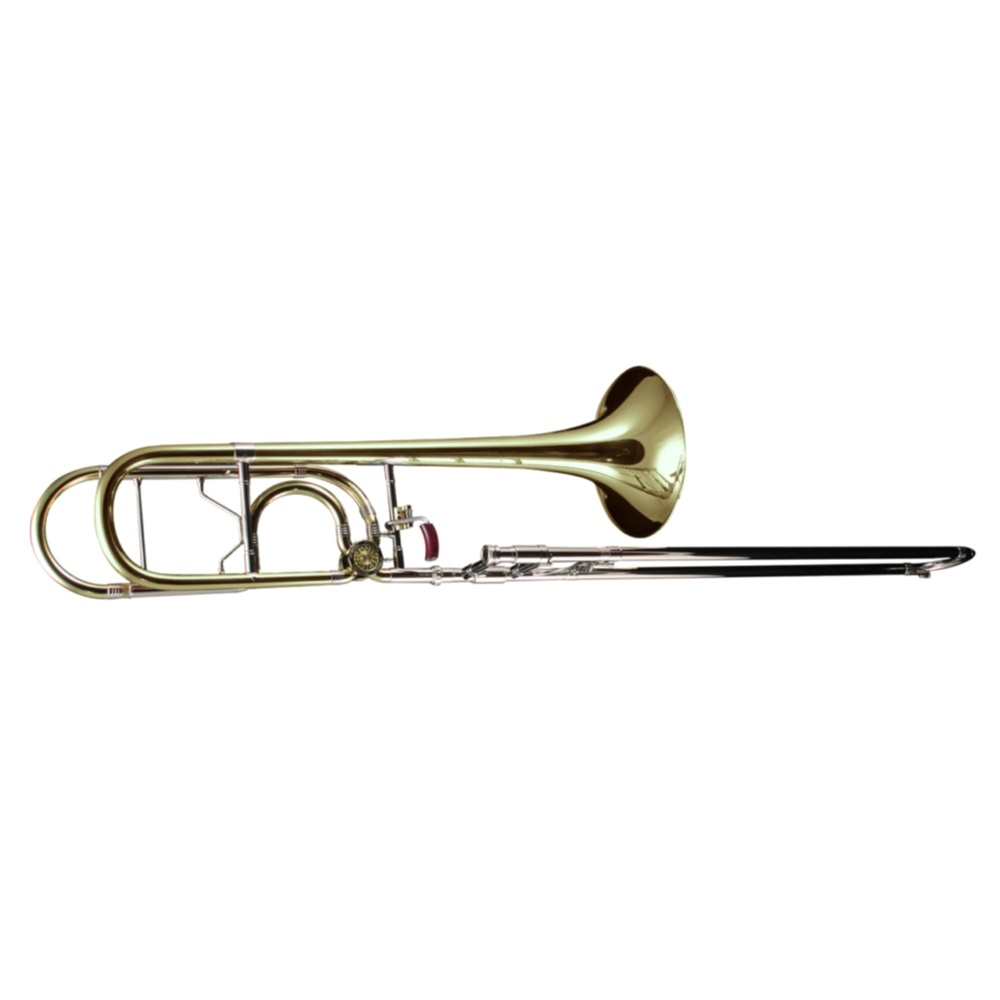
Greenhoe GC4-TIS Large Bore Tenor Trombone
*Made to order - 11 months* Greenhoe trombones represent a return to a classic sound. A devotion to using state of the art technology combined with traditional old world craftsmanship and care of assembly ensures stress free instruments. Unparalleled quality of design ensures the highest standards in modern trombone sound and performance without compromise. With the integration into Schilke Music Products, the leader in high quality brass manufacturing for 60 years, Greenhoe trombones will continue to achieve the highest standards for excellence. The Greenhoe GC4 TIS (Tuning-in-Slide) Models are a reintroduction of a century old approach to tenor trombone design. This classic approach eliminates bell tuning and allows the bell to maintain a continuously conical profile, thus giving a free and even feel to the sound. It makes exemplary horns legendary! GC4-1R-TIS Bell Material : Red Brass Bell Design : Two-piece Bell w/ Unsoldered Rim Bell Thickness : XLT/M Bell Size : 8.5″ J Bend : Red Brass Bore Size : .547″ Handslide Type : Tuning-in-Slide Valve : Greenhoe Valve w/ Yellow Brass Tubing Valve Cap : Standard Handslide : Rose Brass Handslide Crook : Nickel Silver Leadpipe : Interchangeable (2), Yellow Brass GC4-1Y-TIS Bell Material : Yellow Brass Bell Design : Two-piece Bell w/ Unsoldered Rim Bell Thickness : XLT/M Bell Size : 8.5″ J Bend : Yellow Brass Bore Size : .547″ Handslide Type : Tuning-in-Slide Valve : Greenhoe Valve w/ Yellow Brass Tubing Valve Cap : Standard Handslide : Rose Brass Handslide Crook : Nickel Silver Leadpipe : Interchangeable (2), Yellow Brass GC4 TIS Customization Options (Please call for custom orders) Red Brass Tuning Slide Red Brass Valve Tubing Nickel Silver Handslide Lightweight Handslide Red Brass Handslide Crook Lexan Valve Cap w/ Retaining Ring Screw Bell
Brand: GREENHOE
Category: Arts & Entertainment > Hobbies & Creative Arts > Musical Instruments > Brass Instruments > Trombones > Tenor Trombones